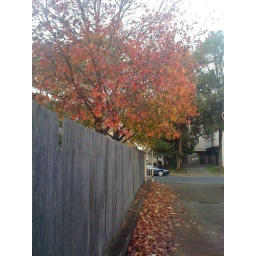
tree in front of my house again, but the color is nicer....